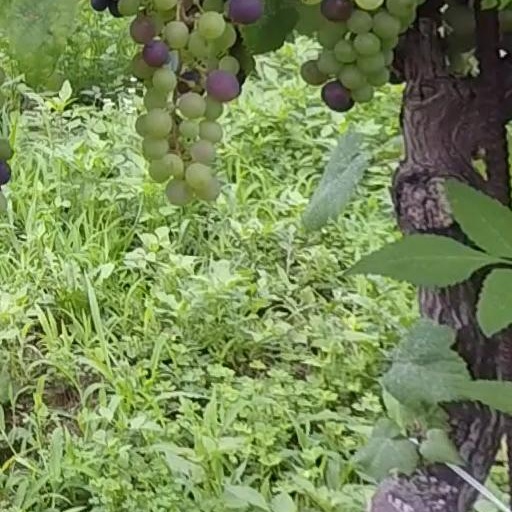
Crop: grape